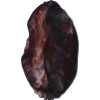
Label: carambola